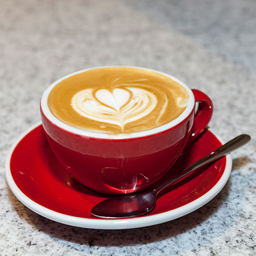
a cappuccino with a heart shape in the foam